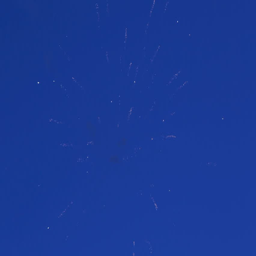
beautiful fireworks on a background of blue sky